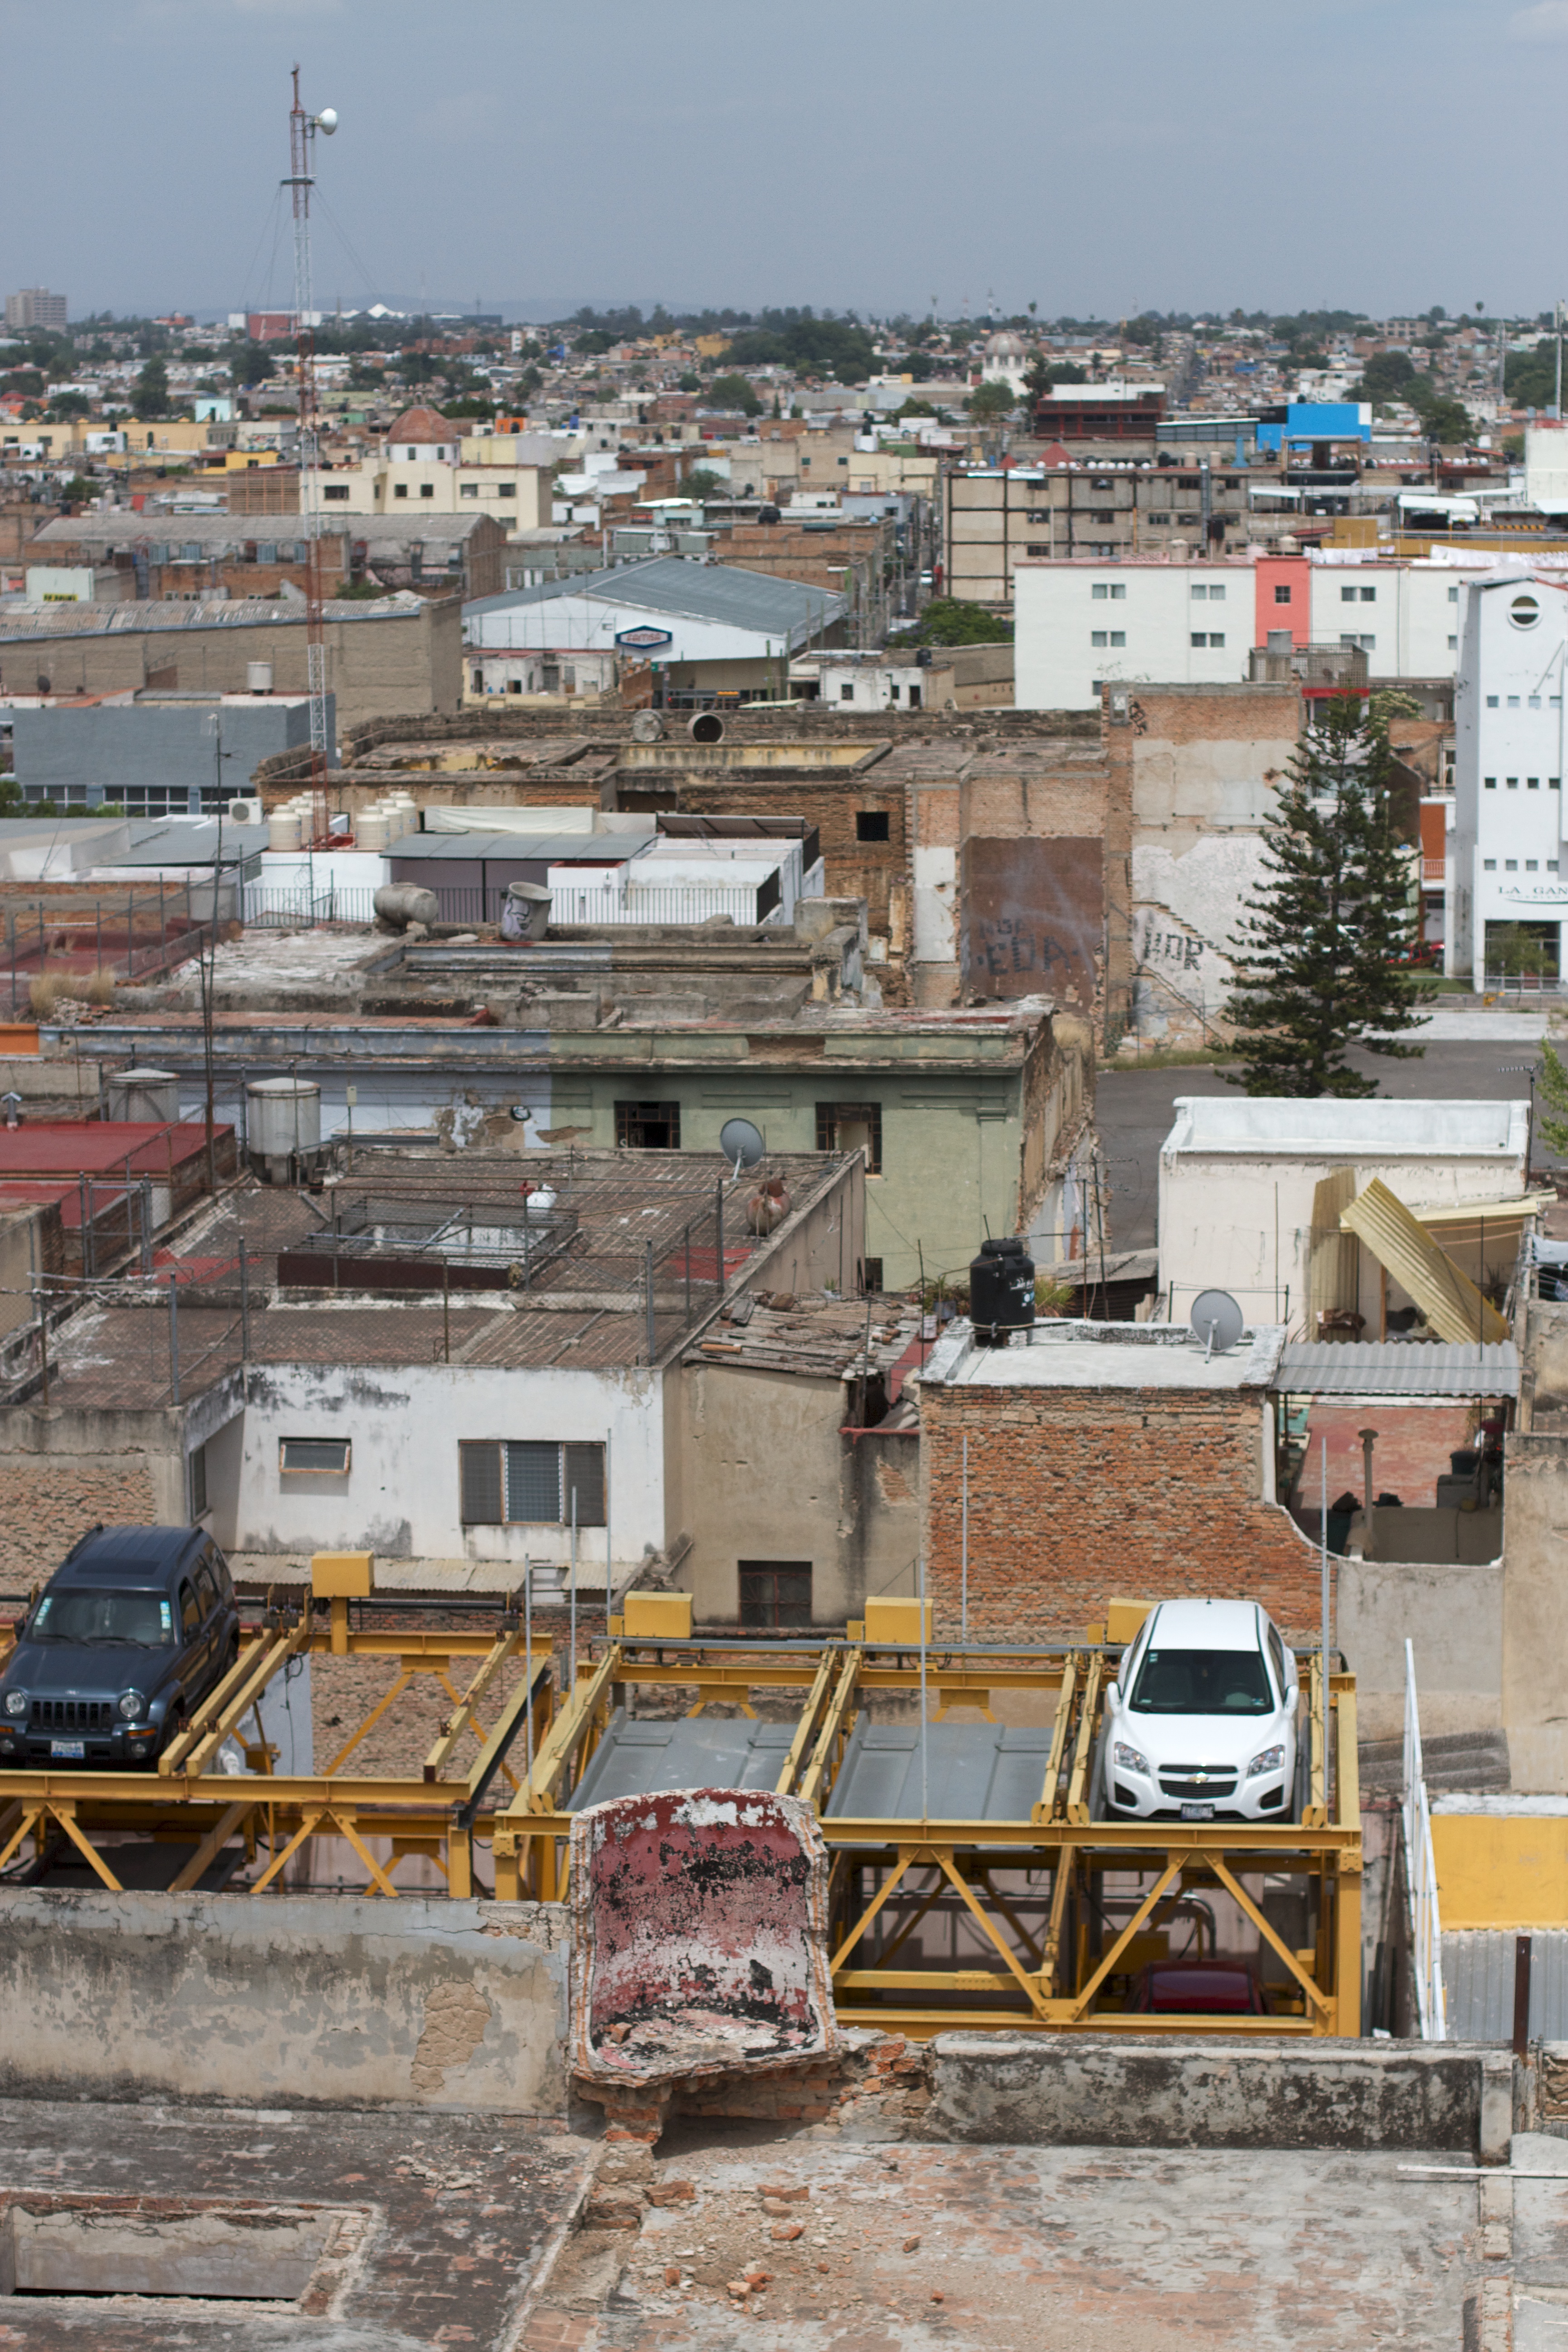
town, city, transport, construction, vehicle, infrastructure, demolition, aerial photography, urban area, residential area, human settlement